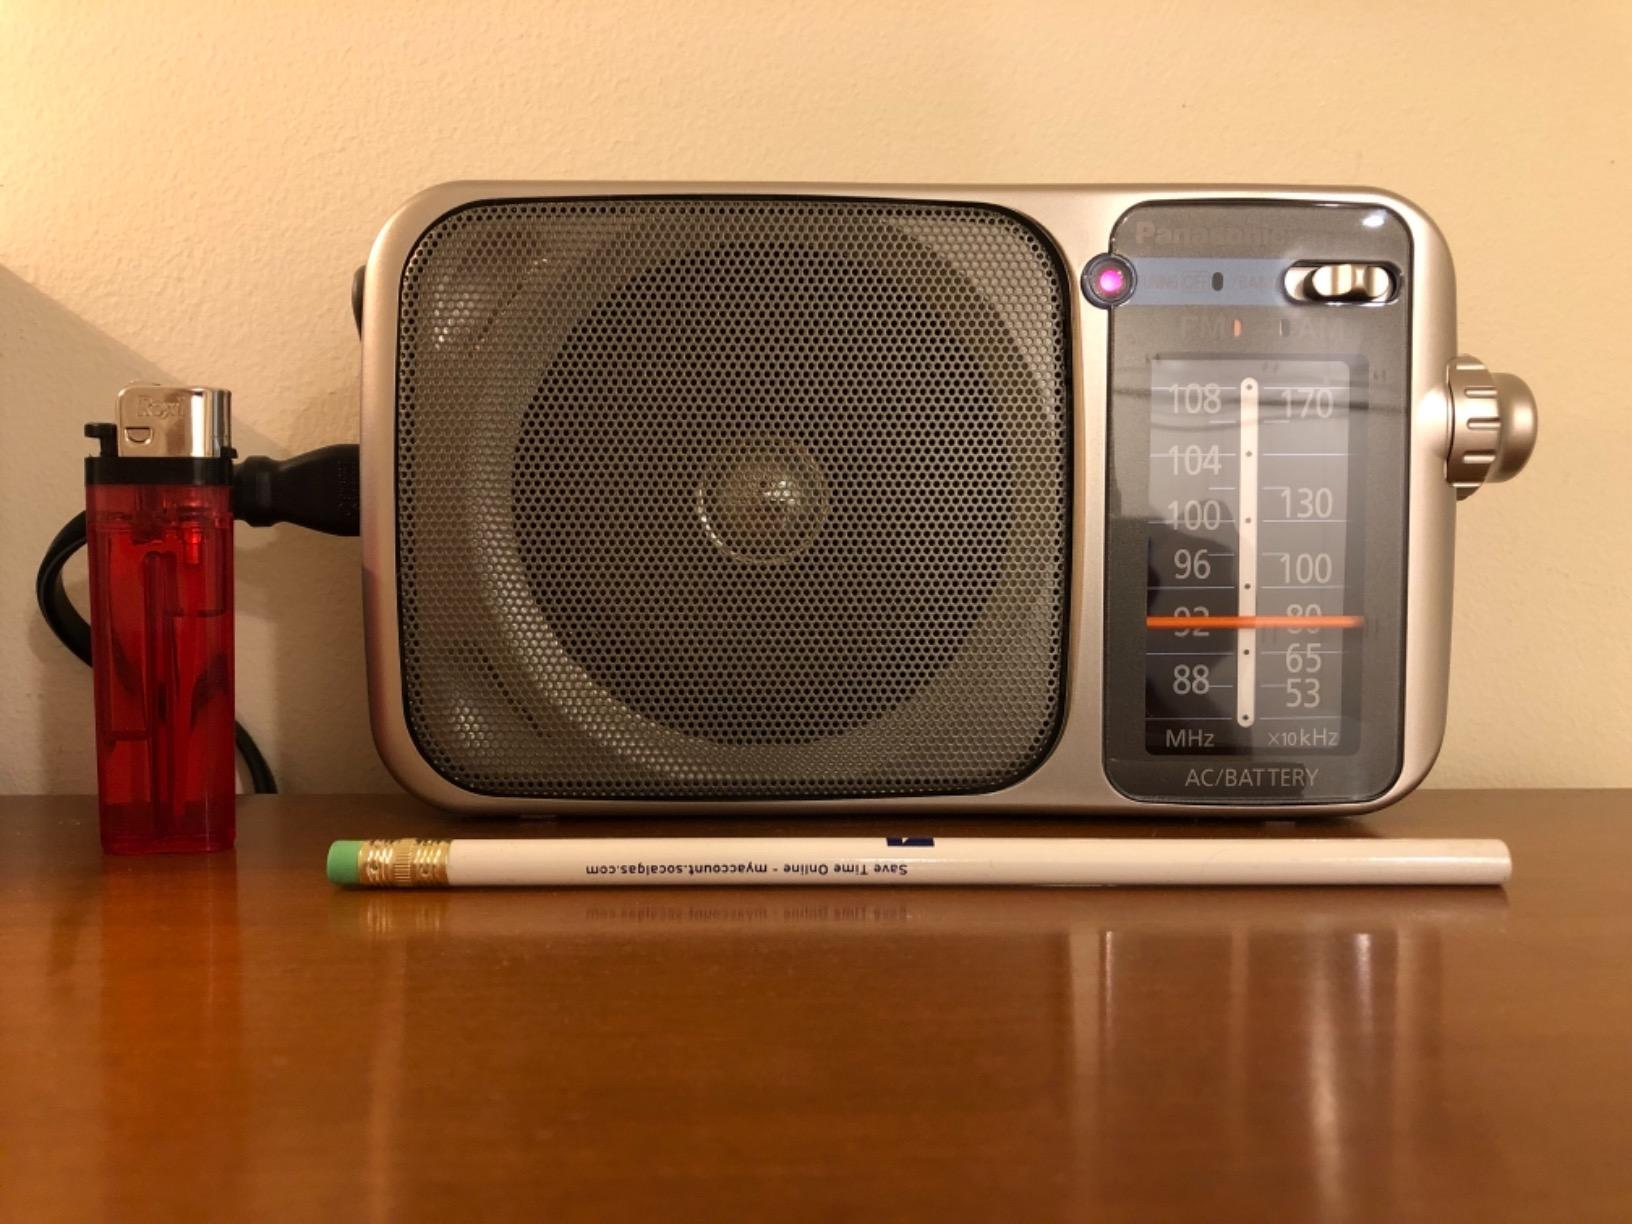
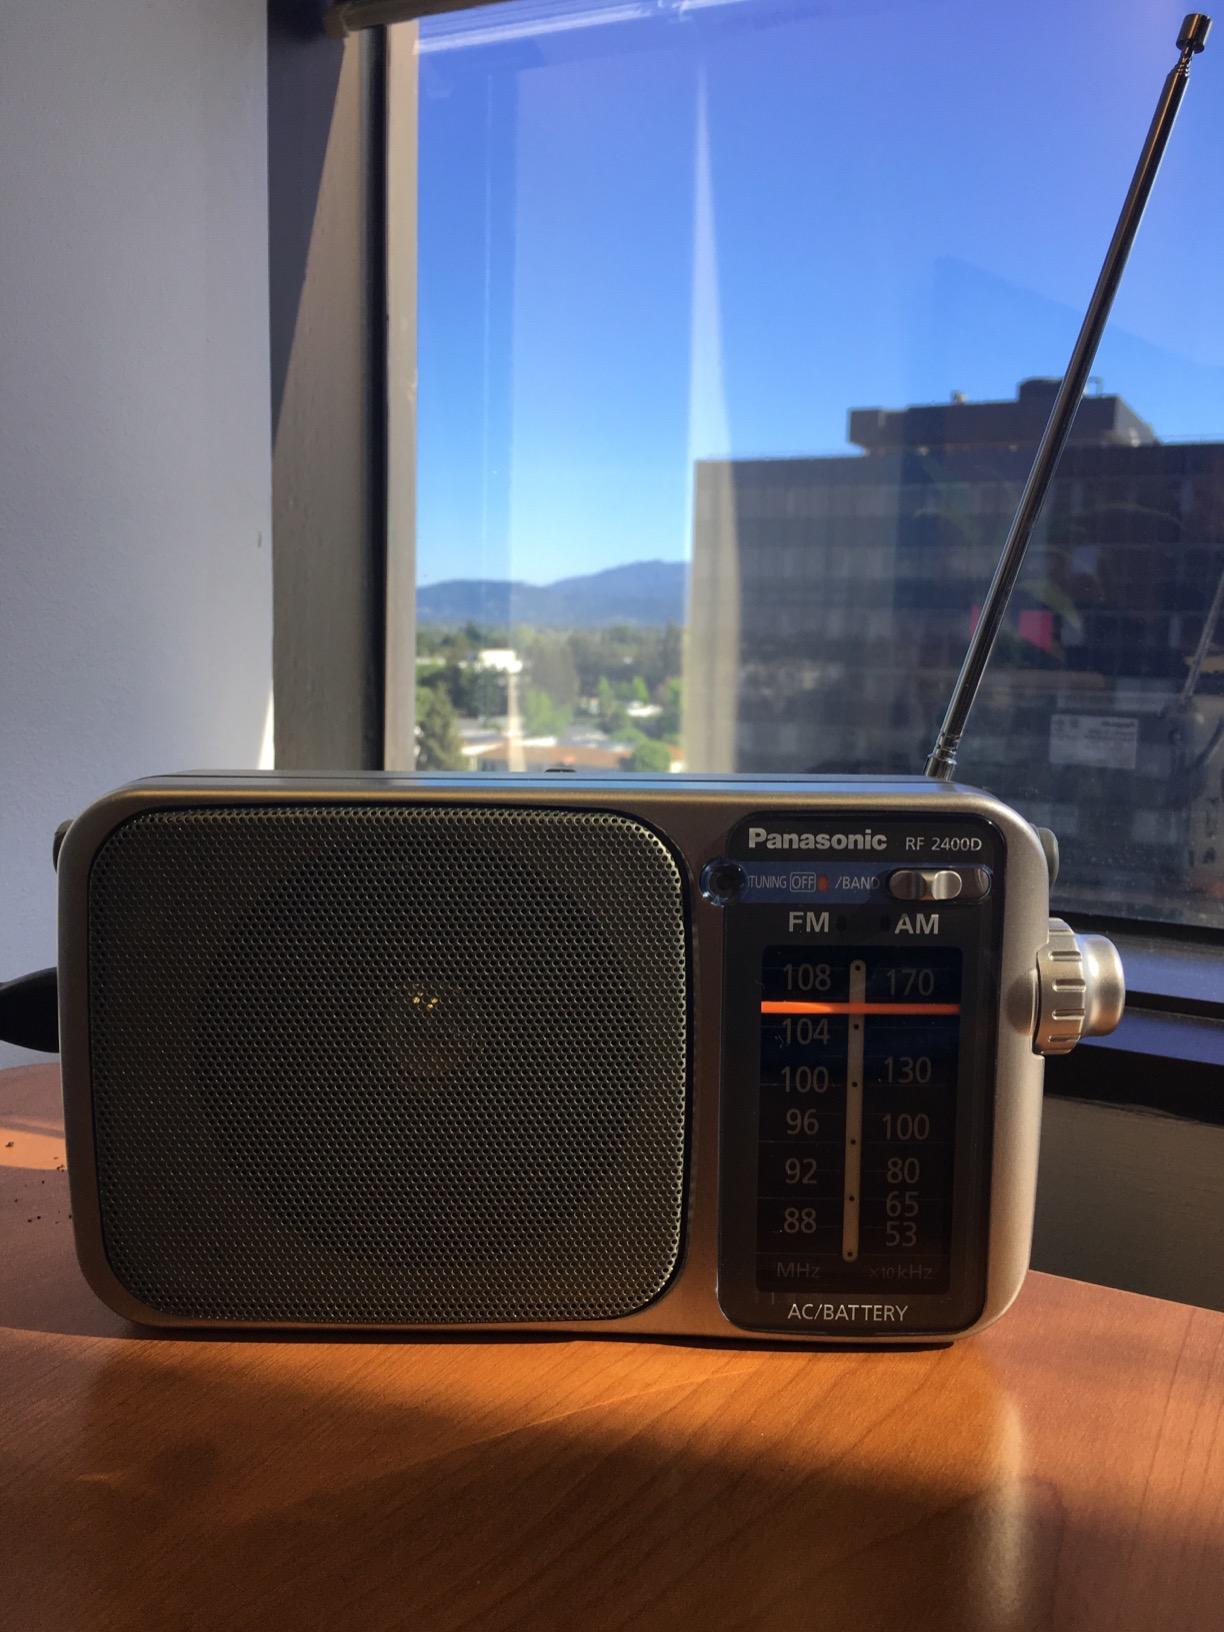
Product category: radio
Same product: yes